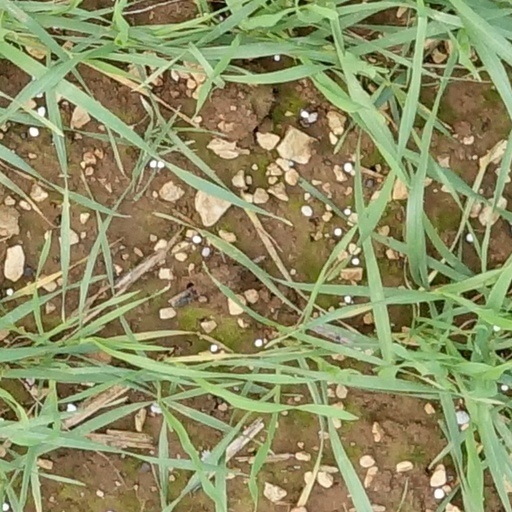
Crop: wheat